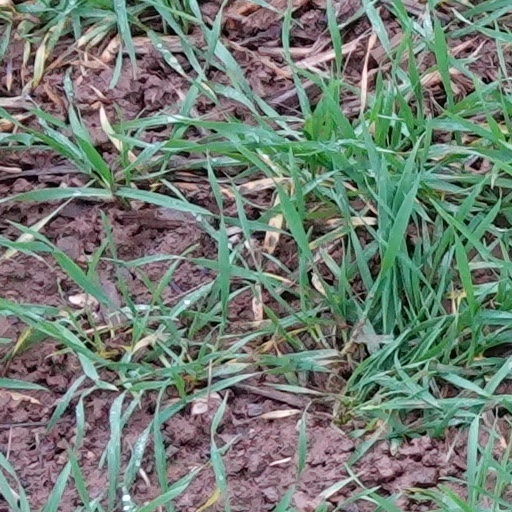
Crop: wheat